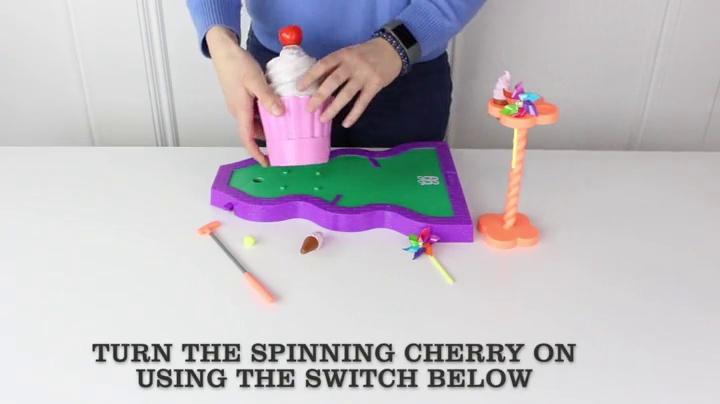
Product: Glitter Girls by Battat – A Putt with a Cherry on Top! Mini Putt Playset – Toys, Games, and Accessories for 14-inch Dolls – Ages 3 and Up
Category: Toys & Games | Dress Up & Pretend Play | Pretend Play
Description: Collect them all Discover all of your favorite glitter Girls dolls, clothes, games, vehicles, houses, pets, and accessories including the equestrian collection with 14-inch horses and stable.
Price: $15.83
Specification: ProductDimensions:14.2x10.2x10inches|ItemWeight:3.52ounces|ShippingWeight:1.2pounds(Viewshippingratesandpolicies)|ASIN:B07DM4FLB1|Itemmodelnumber:GG57016Z|Manufacturerrecommendedage:3month-1years|Batteries:3AAAbatteriesrequired.(included)